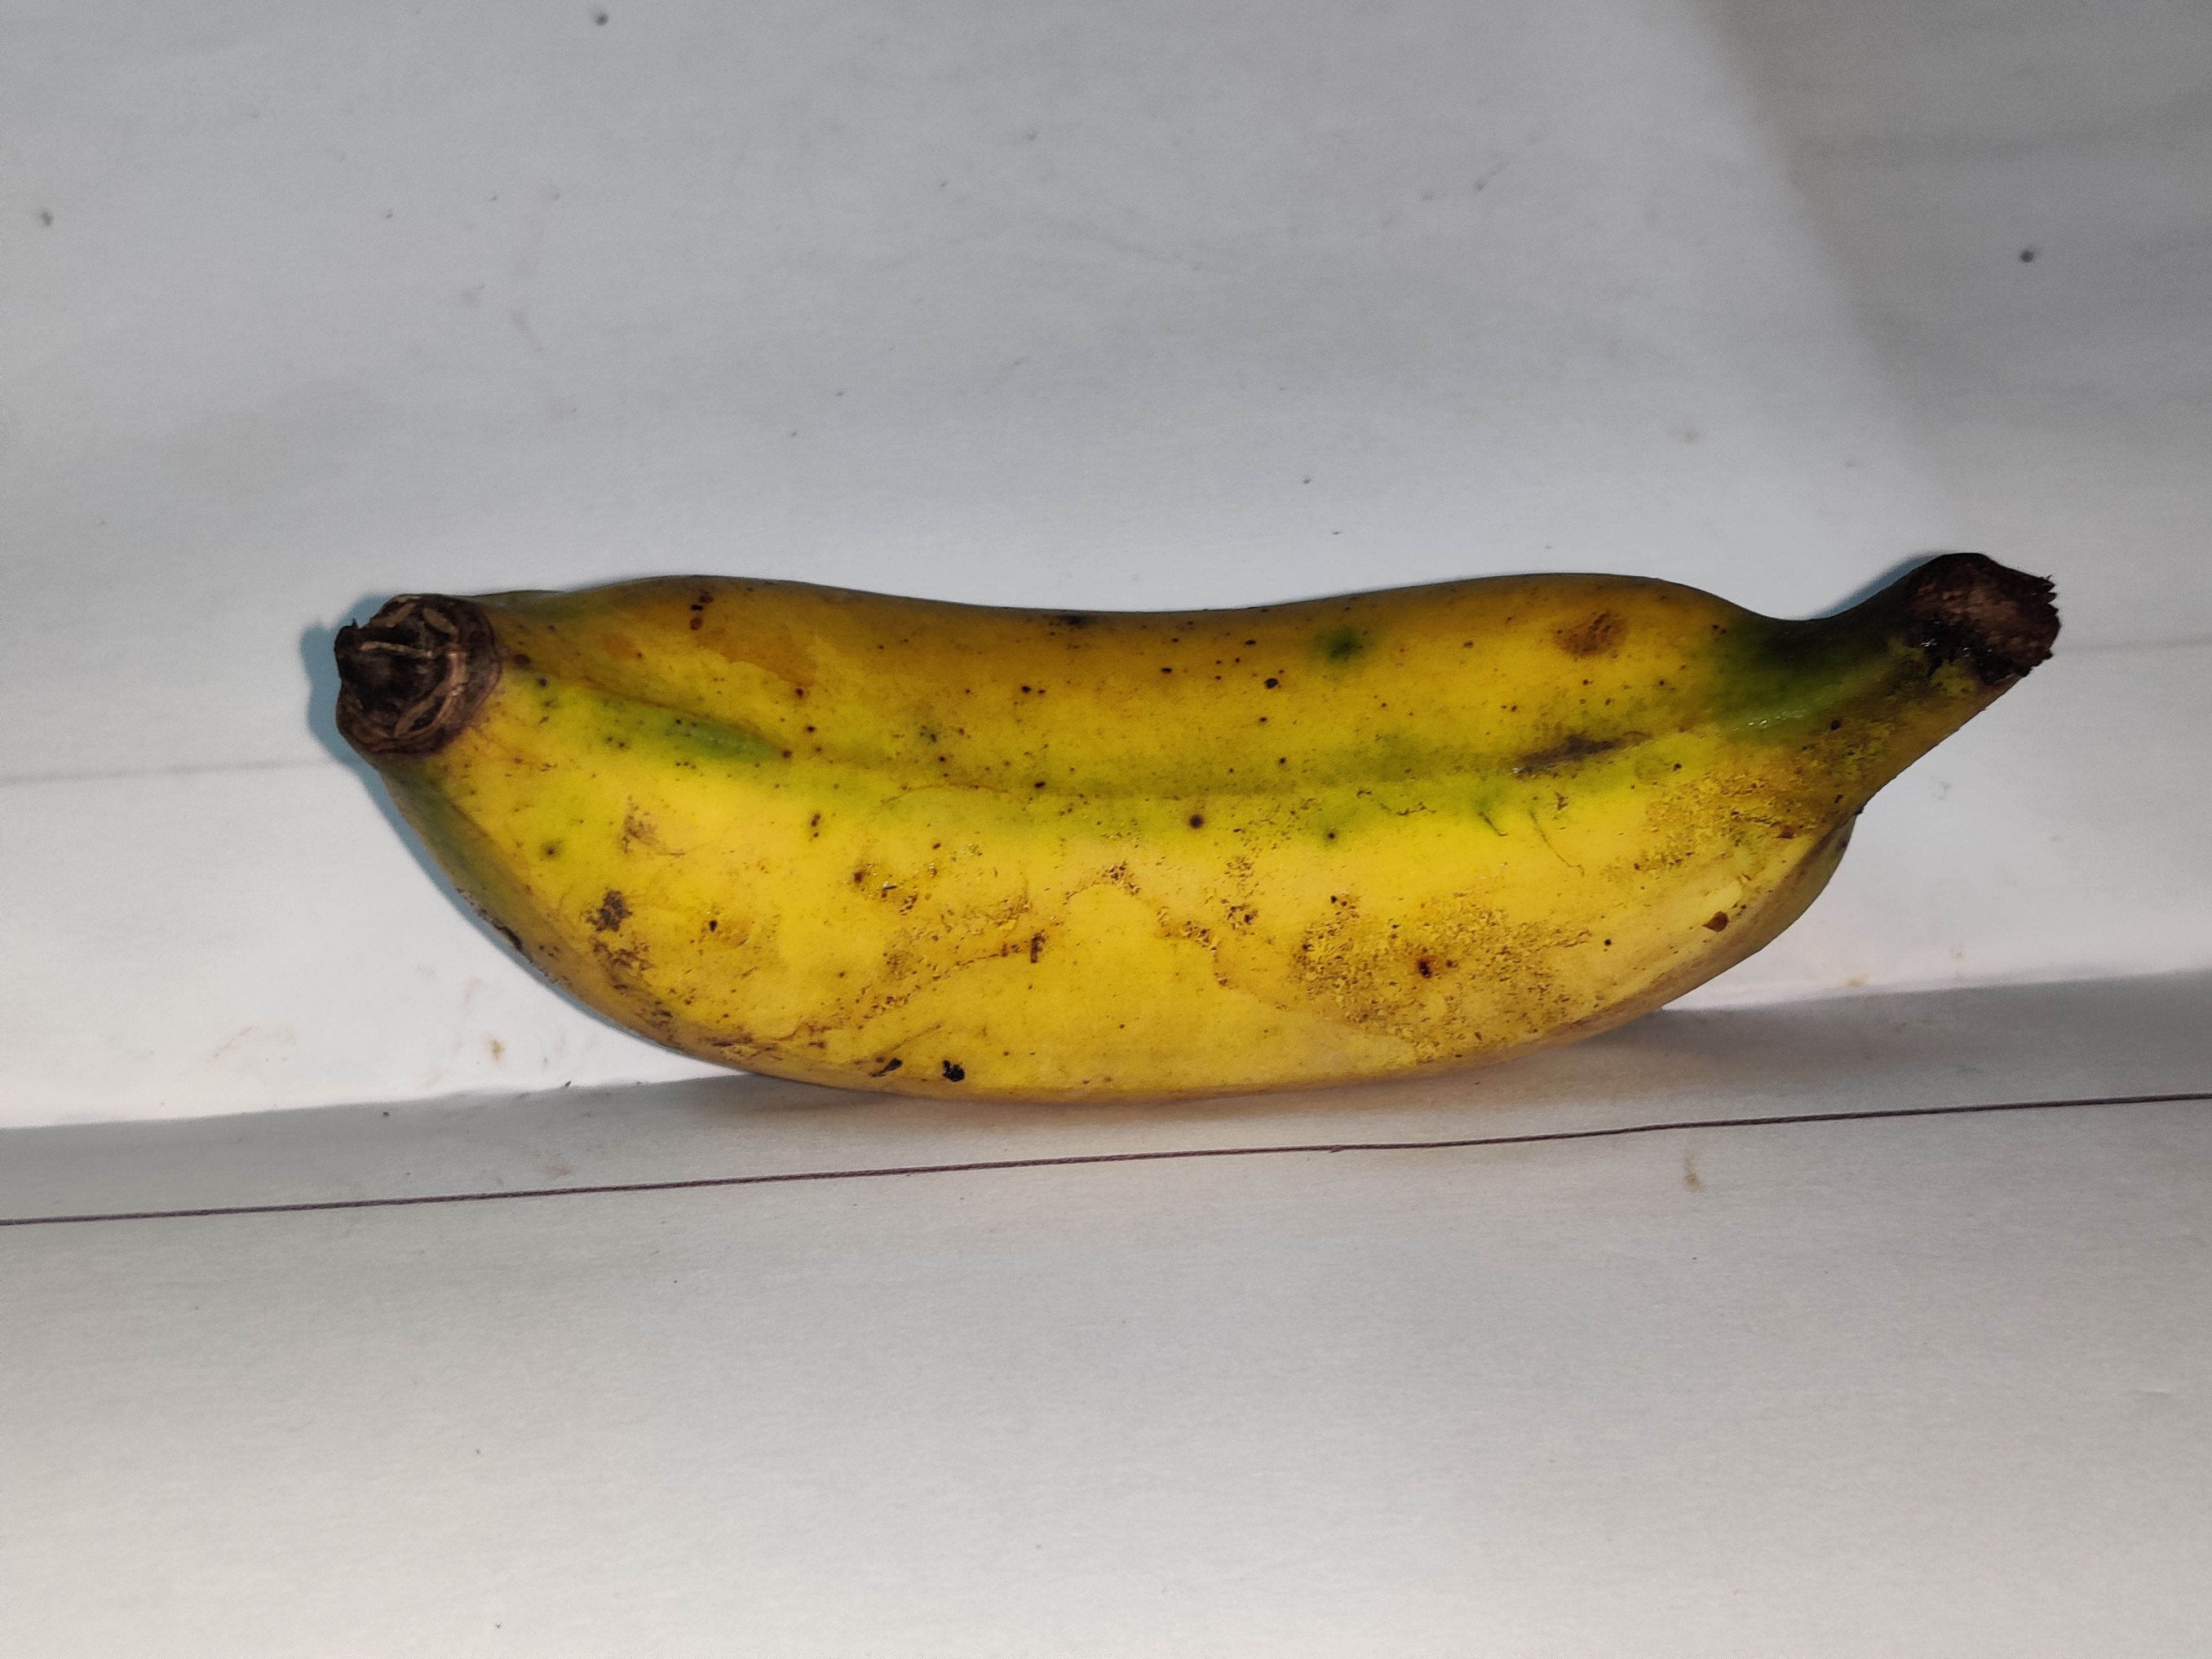
Fruit: banana
Grade: 2nd-grade